Answer in natural language. Estimate the real world distances between objects in the image. Which object is closer to stone countertop, brown rectangular extendable dining table or Laptop? Choose between the following options: brown rectangular extendable dining table or Laptop
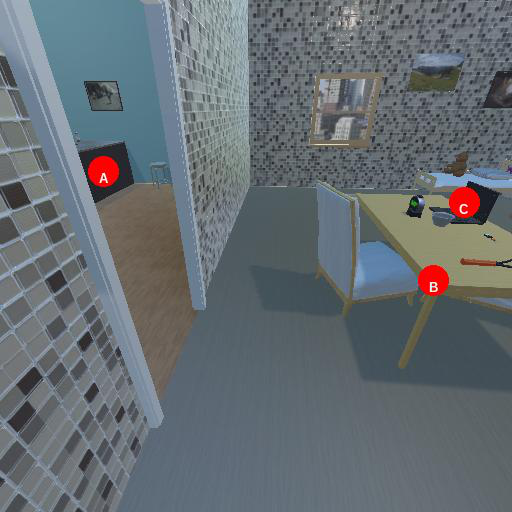
<answer>brown rectangular extendable dining table</answer>